Solano County Superior Court

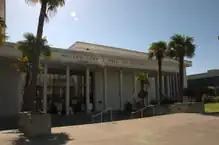
Solano County Hall of Justice in Fairfield

Established in 1970, the Hall of Justice is located at 600 Union Avenue in Fairfield, California. Its Neoclassical building (built in 1914) is the former site of Armijo High School. By 1976, a connecting wing was constructed to accommodate more courtrooms and county and court departments. The Family Law/Adoption/Probate Division, Family Law Facilitator, Criminal/Traffic Division, Juvenile Division, Solano County Law Library, eleven courtrooms that mainly hear family or probate law cases, and other departments are located in the Hall of Justice.